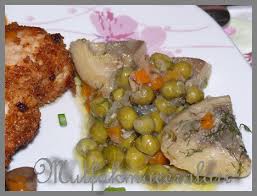
Yemek: enginar